Omar bin Laden

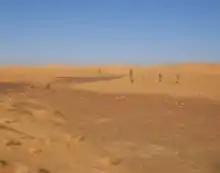
Dakar Rally track through the Mauritanian Sahara, 2005

In January 2008, an Associated Press interview in Cairo featured bin Laden with cornrows and a black leather biker jacket promoting a horse race for peace across North Africa.